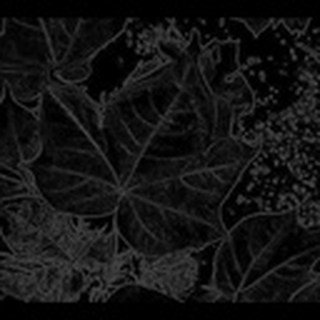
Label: healthy_cotton